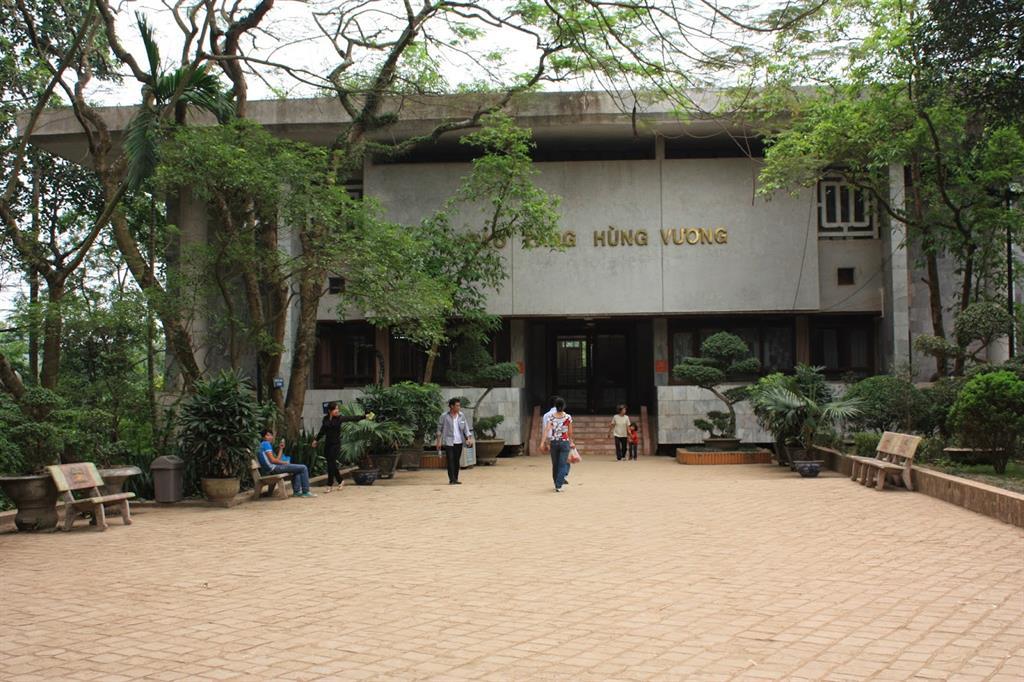
ở phía trước toà nhà có một vài người đang di chuyển